University of North Texas at Dallas College of Law

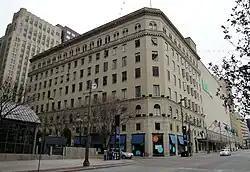
The Titche-Goettinger Building in downtown Dallas served as the initial campus of the University of North Texas at Dallas College of Law.

The University of North Texas at Dallas, the first public university in the city of Dallas, was first created in 2000. The university's law school accepted its first class in 2014. The school was denied accreditation by the American Bar Association in 2016, but received provisional accreditation in 2017. Provisional status allows graduating students to take the bar exam. On February 8, 2022, the school received full approval from the American Bar Association.